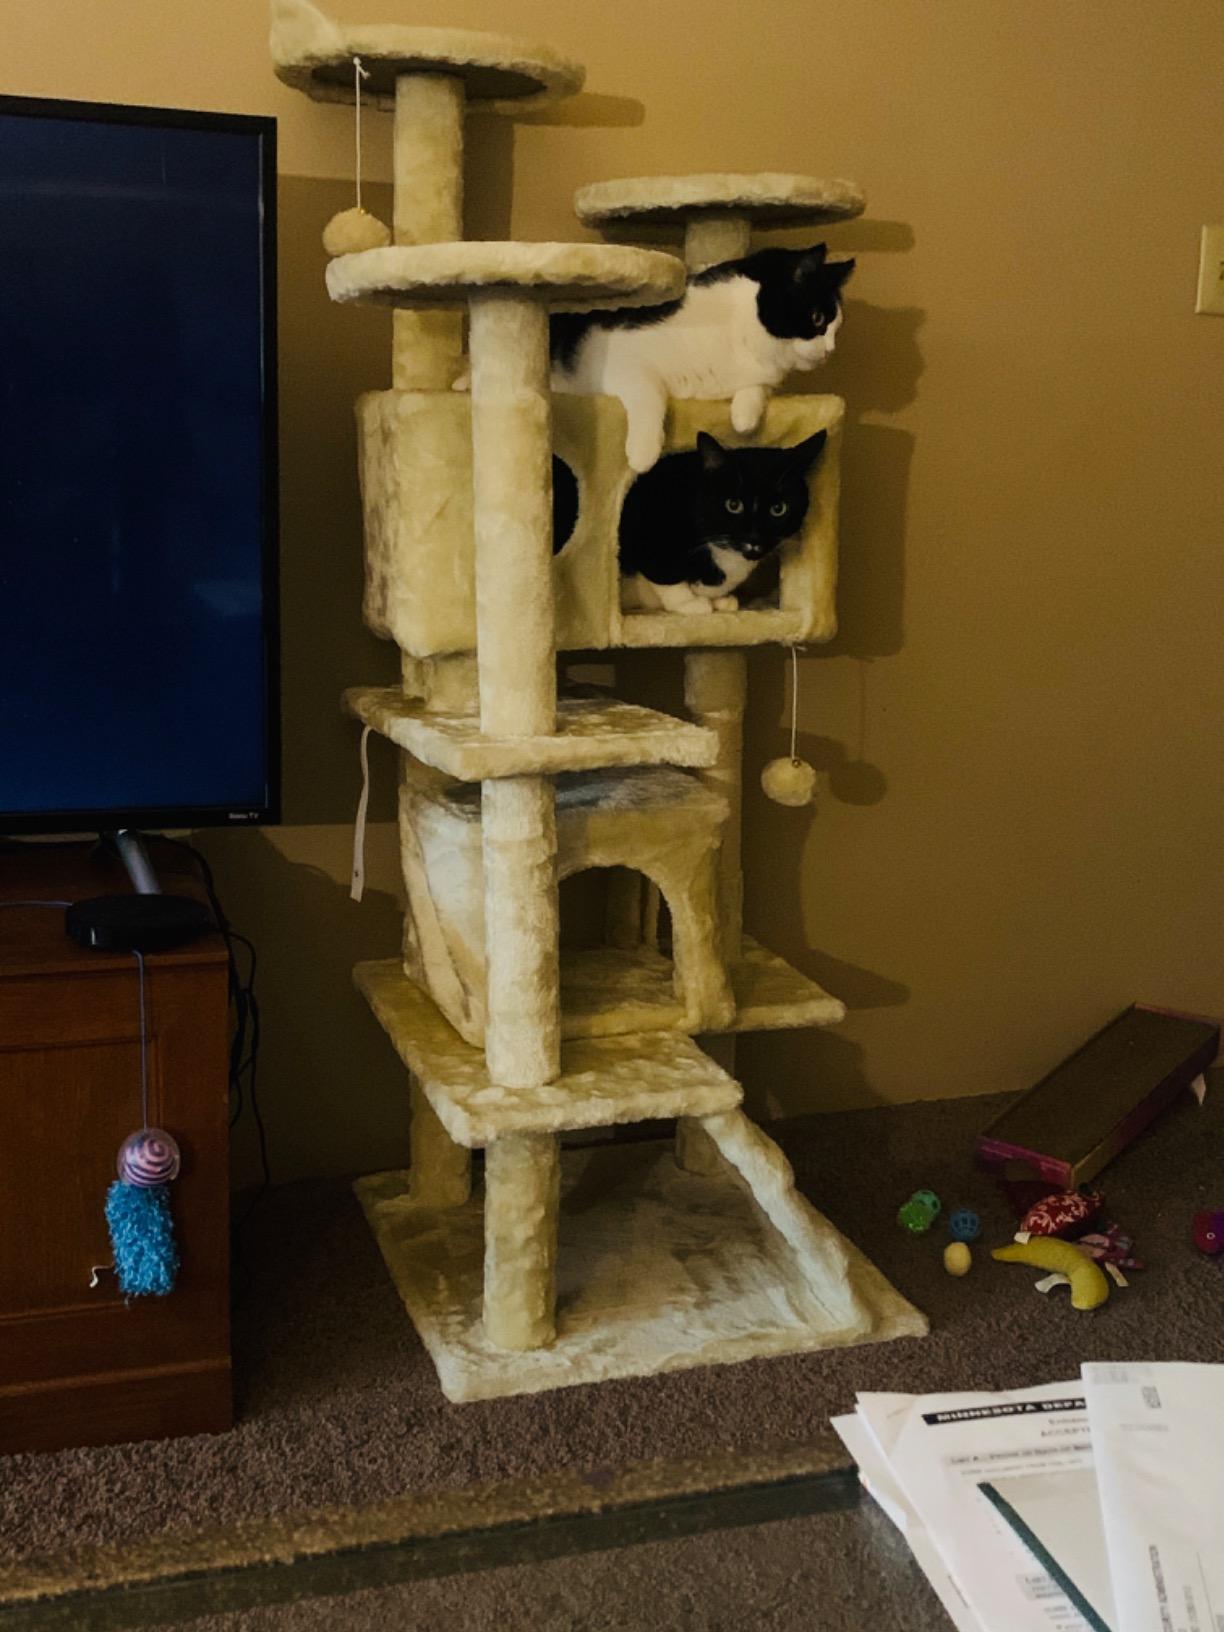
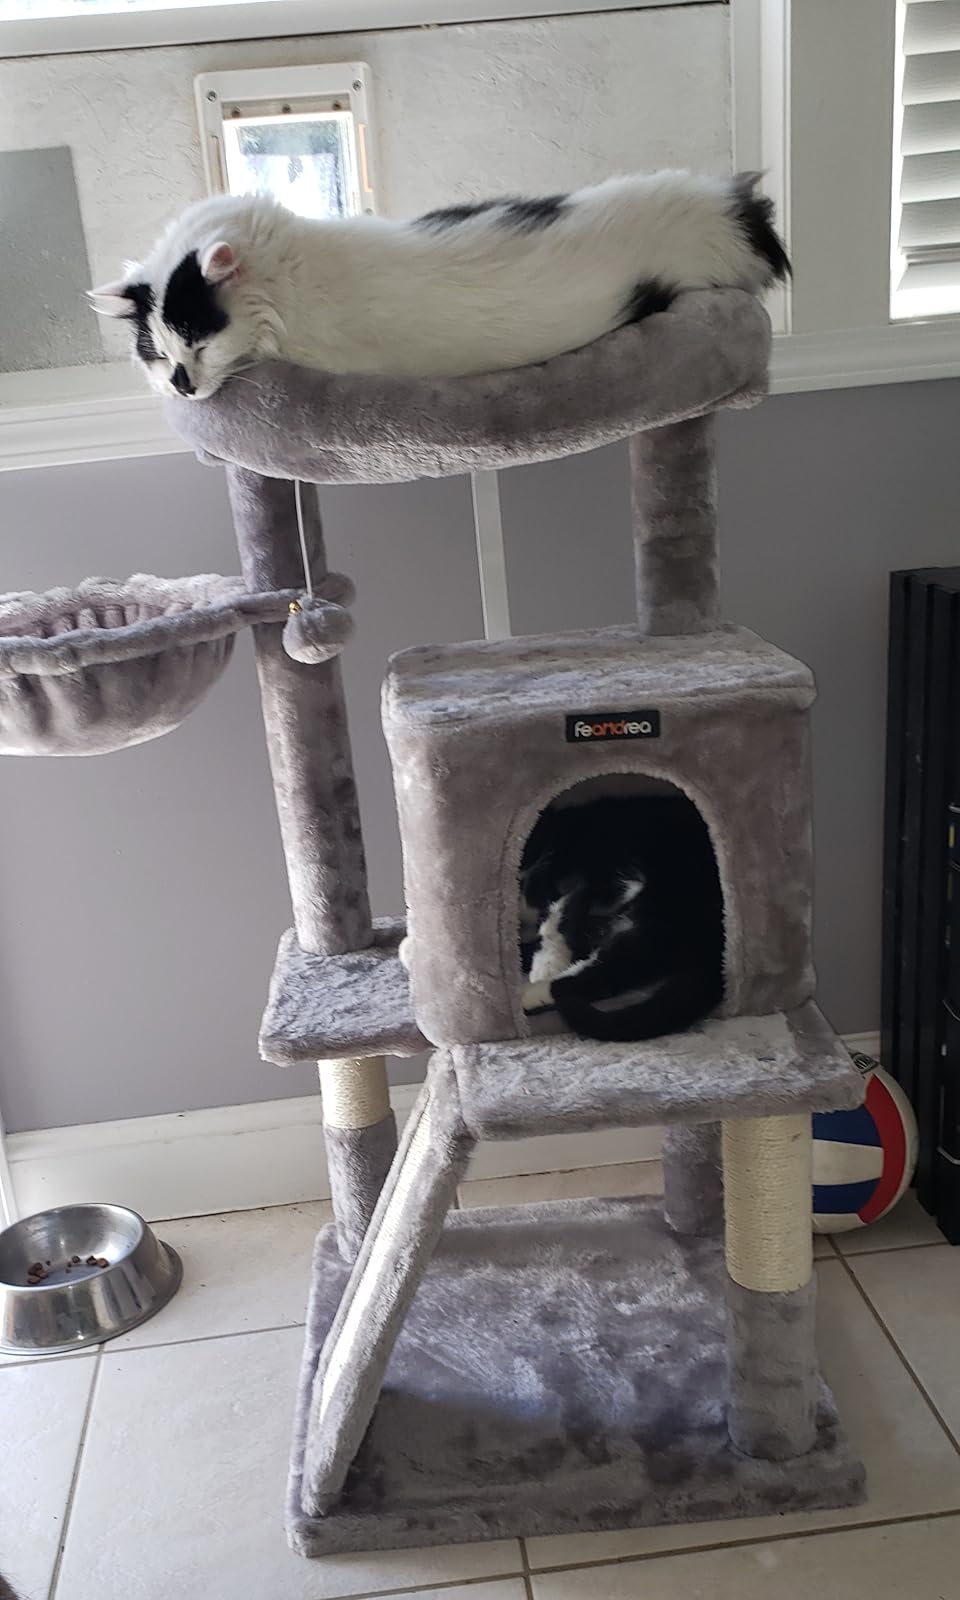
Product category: items_cat tree
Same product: no